Montigné-lès-Rairies

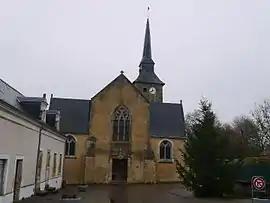
The church of Saint-Pierre

Montigné-lès-Rairies (literally "Montigné near Rairies") is a commune in the Maine-et-Loire department in western France.